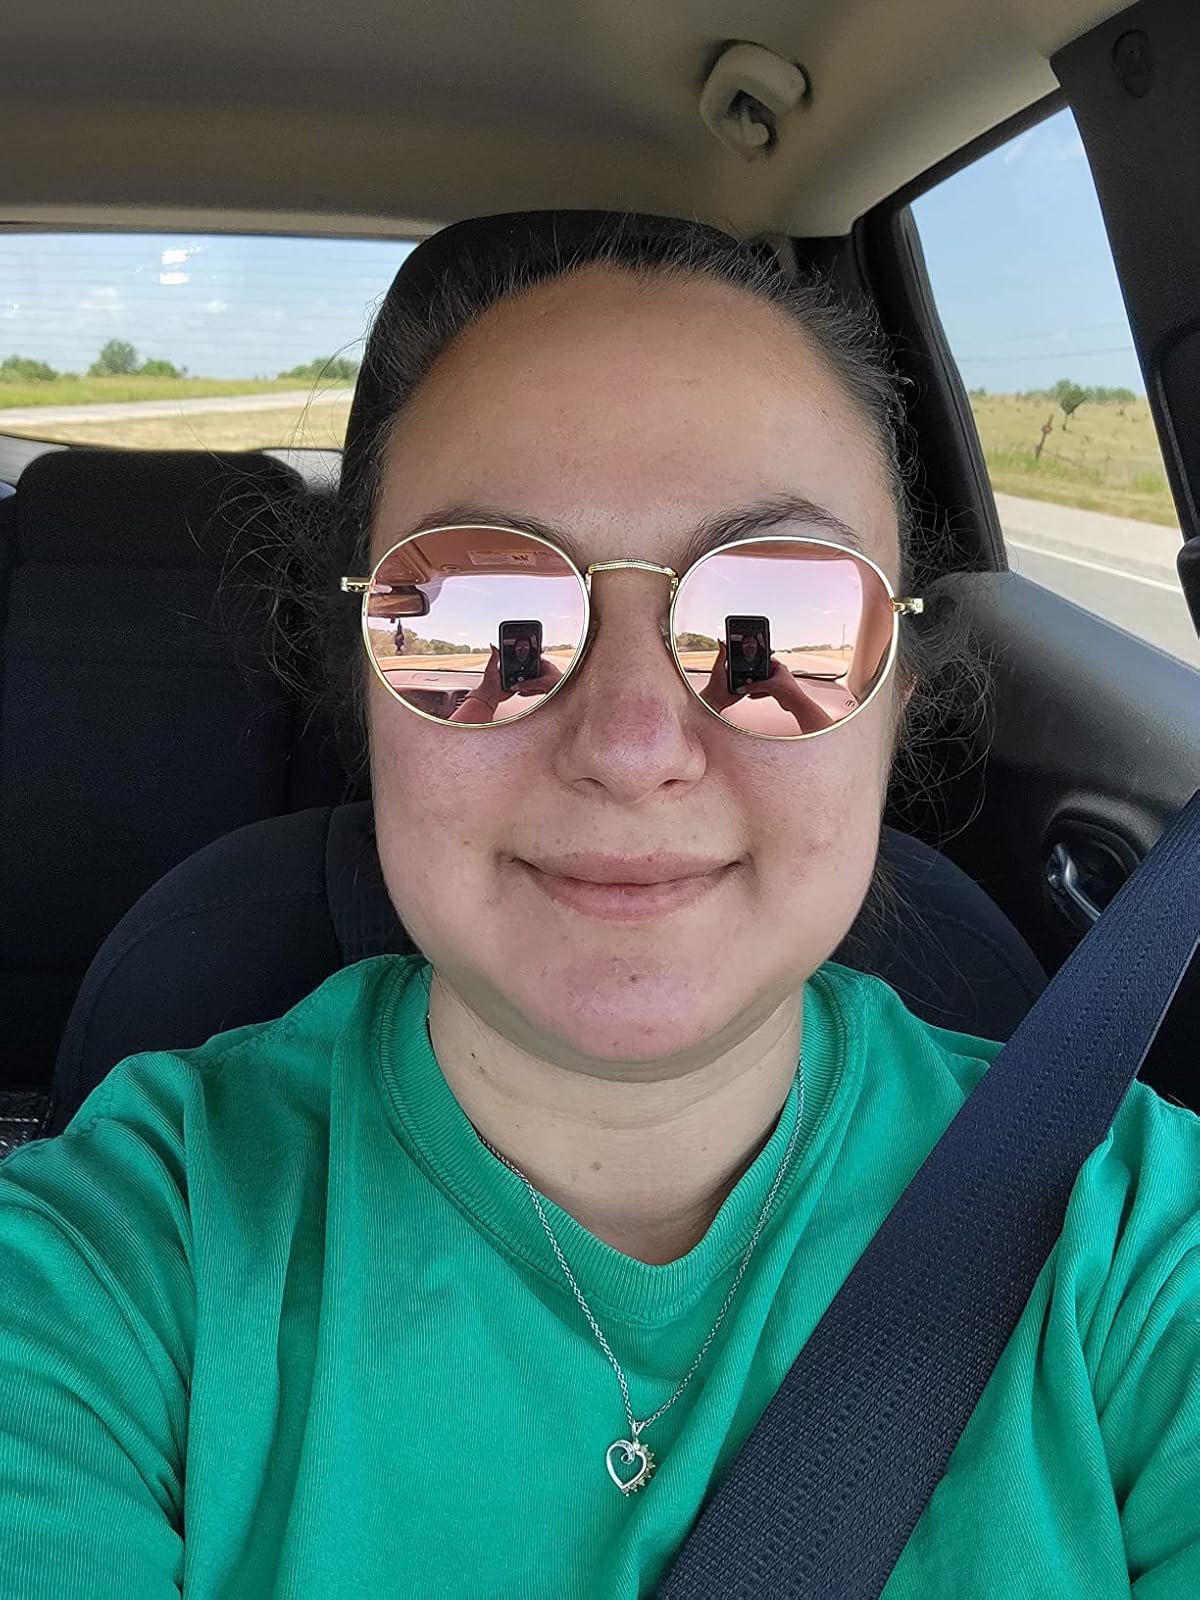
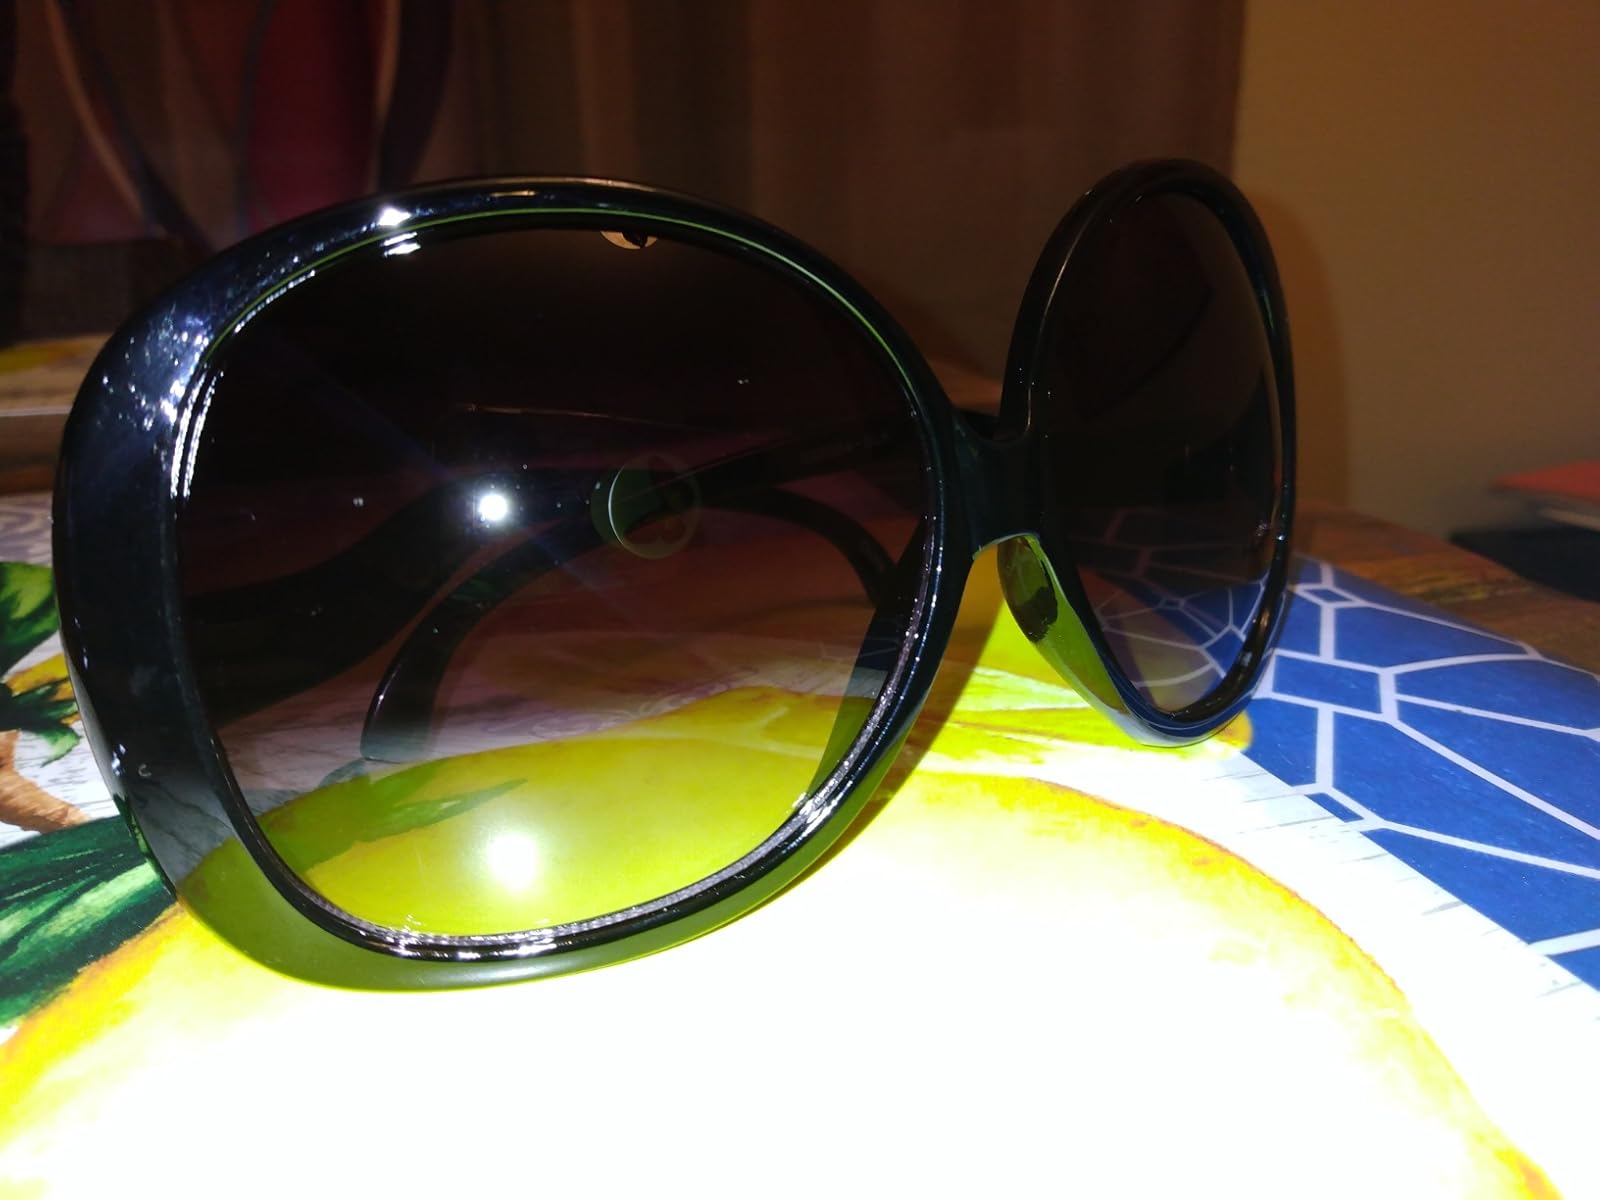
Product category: accessories_sunglasses
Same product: no